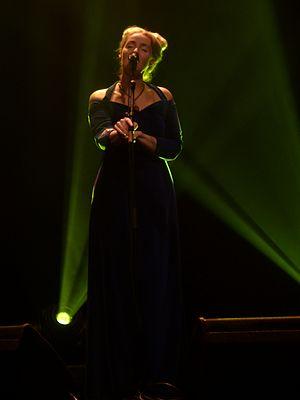
Lisa Gerrard en concert à La Cigale - Paris - France.
Lisa Gerrard /ˈliːsə ˈd͡ʒerəd/, née le 12 avril 1961 à Melbourne, est une musicienne et chanteuse australienne, membre du groupe Dead Can Dance.